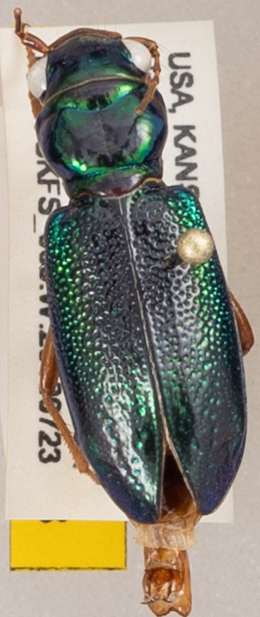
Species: Tetracha virginica
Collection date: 2019-07-23
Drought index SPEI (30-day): -0.628
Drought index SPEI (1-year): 1.45
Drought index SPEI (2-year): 0.71